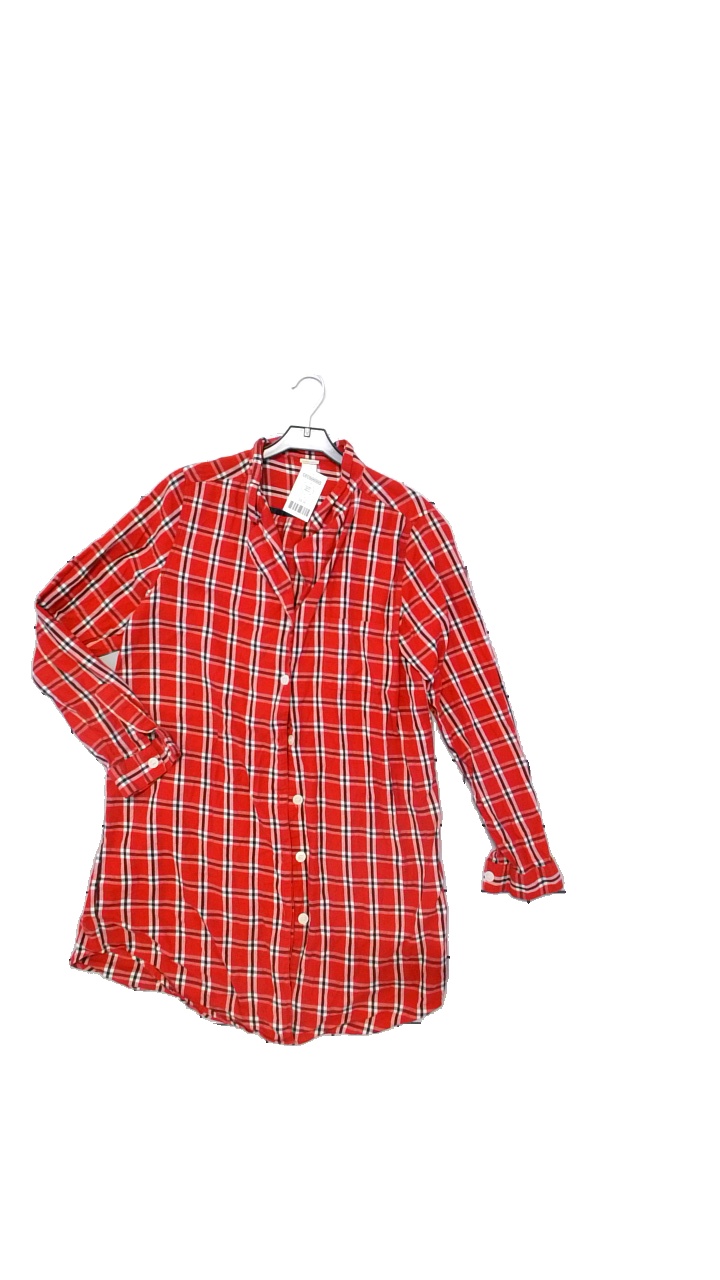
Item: Pajamas (Ladies)
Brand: Twilfit
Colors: Red, Blue, Multicolor
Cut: Regular
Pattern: Checkered print
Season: All
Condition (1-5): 4
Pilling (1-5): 4
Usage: Reuse
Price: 50-100